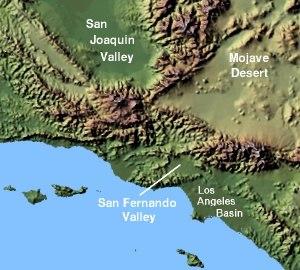
Le bassin de Los Angeles est une plaine côtière sédimentaire située au sein des chaînes montagneuses de la côte pacifique, en Californie du Sud, aux États-Unis. Entièrement urbanisé, il comprend la partie centrale de la ville de Los Angeles, ainsi que les banlieues sud et sud-est de cette ville.
La vallée de San Fernando est une vallée urbanisée située dans l'État de Californie, dont la majeure partie est incluse à l'intérieur des limites de la ville de Los Angeles.